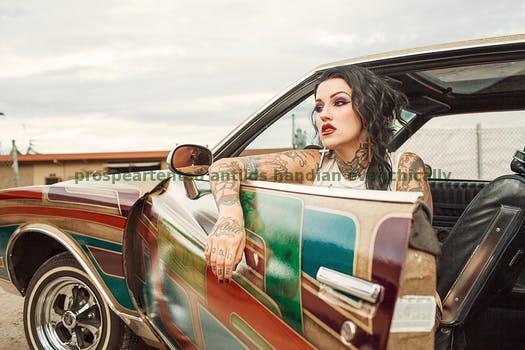
Label: Watermark